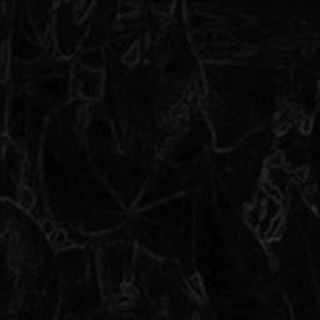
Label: cotton_bacterial_blight